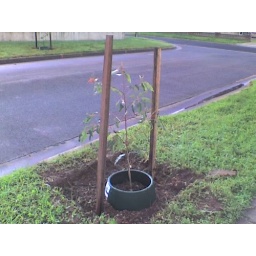
New tree planted in our street